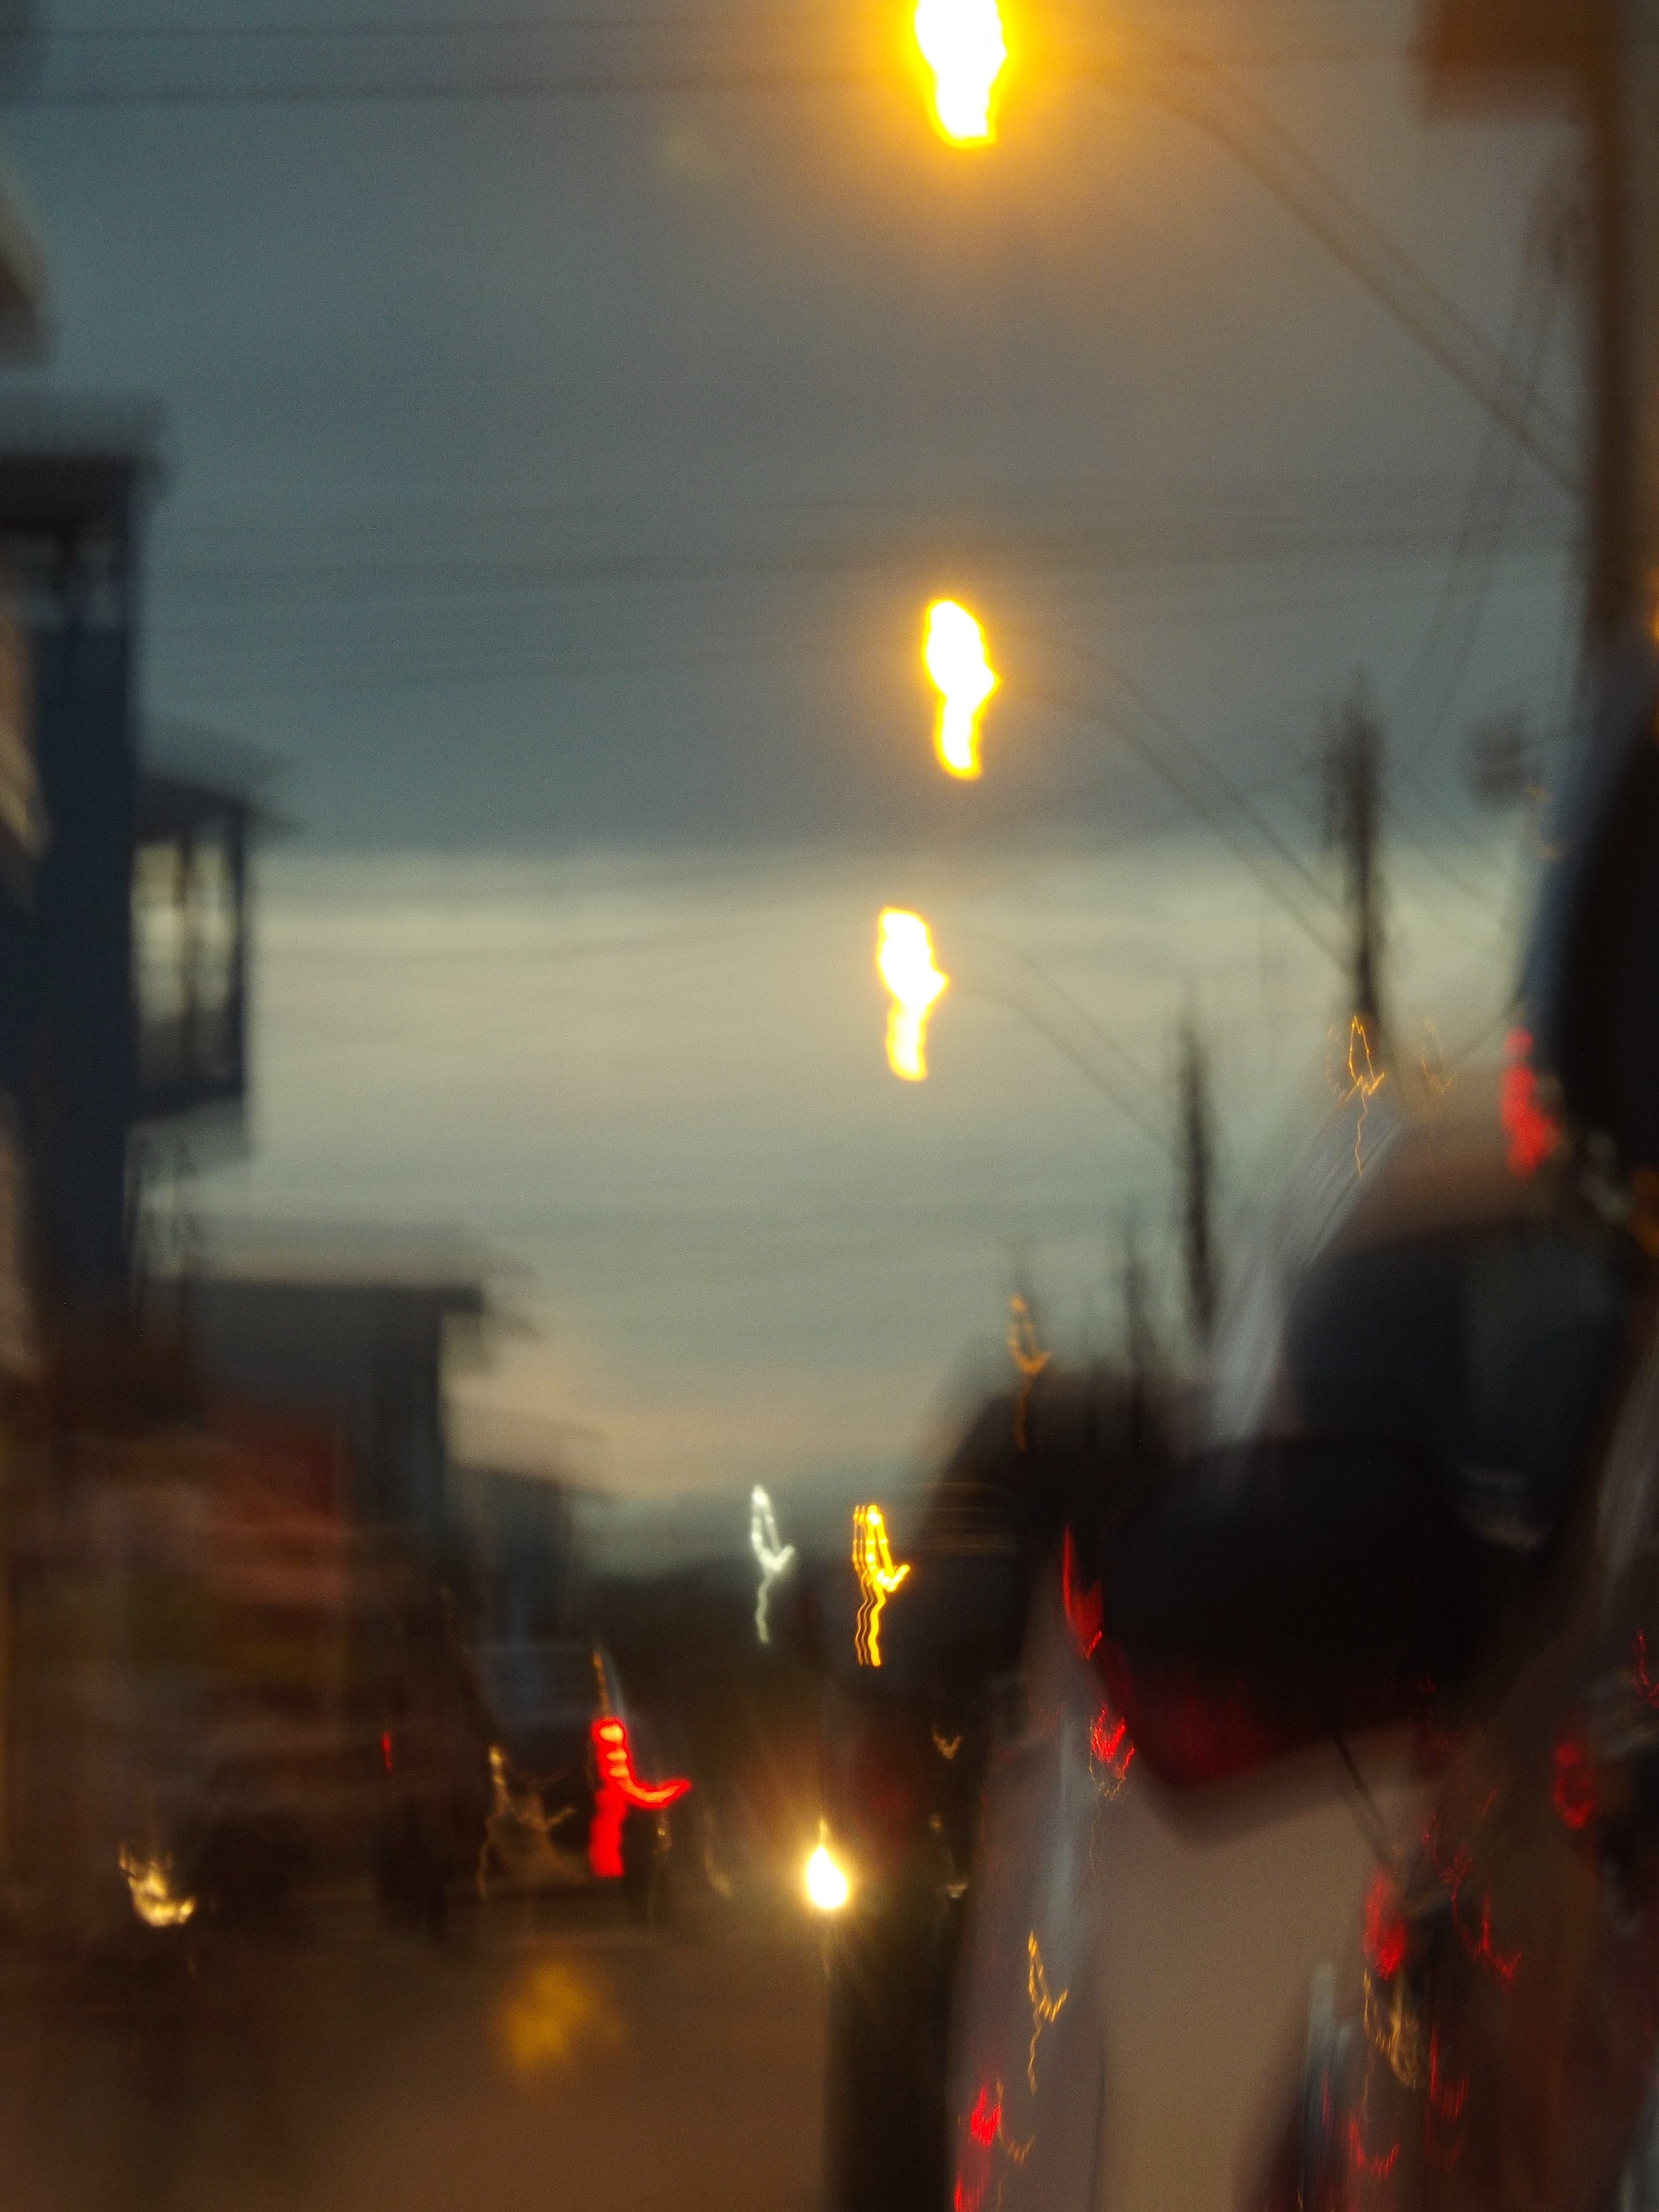
light, sunset, night, sunlight, morning, dusk, evening, darkness, lighting